Katelyn Tarver

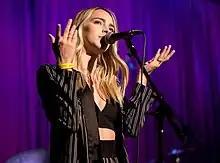
Tarver performing at the Bootleg Theater in Echo Park, Los Angeles in 2017

Tarver's second EP, "Tired Eyes", was released on March 10, 2017. Her song "You Don't Know" went viral on YouTube and amassed over 50 million views by mid-2021. In 2018, Tarver released her third EP, "Kool Aid". The EP received positive reviews from multiple music review websites including "Clash".